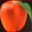
Label: apple